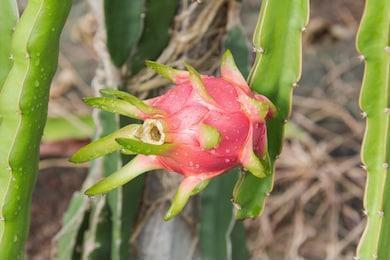
Label: Dragonfruit